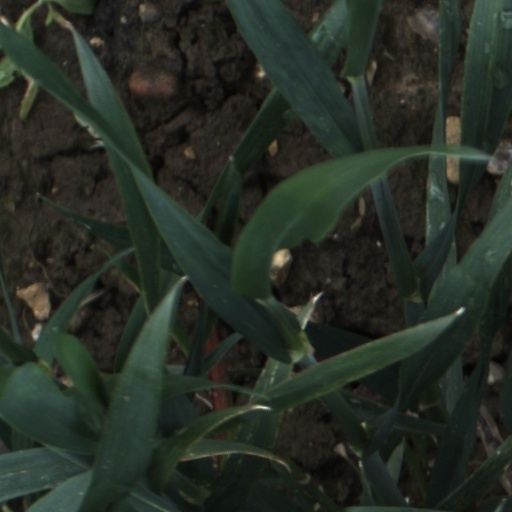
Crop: wheat